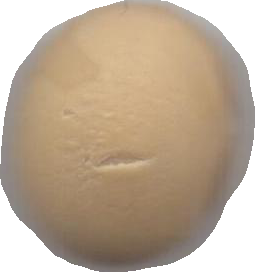
Variety: Dega